Jack Duckworth

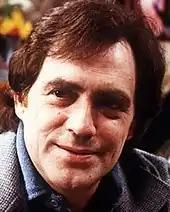
Jack Duckworth as he appeared in 1982.

Vera is almost tempted into having an affair with Lestor Fontaine, but is soon to realise that she cannot leave Jack. In 2000, Vera worries that she may die in an operation, and confesses to Jack that she had an affair during the early years of their marriage, meaning there is a possibility that Terry is not really Jack's son. Jack confesses to his friend Curly Watts (Kevin Kennedy) that unbeknownst to Vera, he had knowledge of the affair, and had beaten her lover up; though he claims that he believes Terry to be his own son as he reminds him too much of himself.